Answer in natural language. Considering the relative positions, where is black color square  armchair (highlighted by a blue box) with respect to HousePlant (highlighted by a red box)? Choose between the following options: above or below
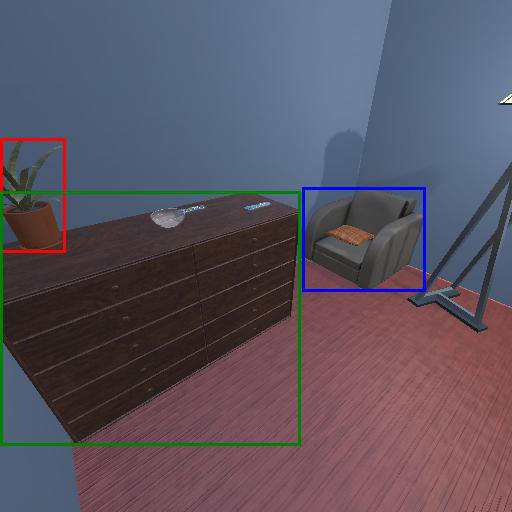
<answer>above</answer>